Grazing

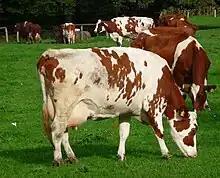
Dairy cattle grazing in Germany

In agriculture, grazing is a method of animal husbandry whereby domestic livestock are allowed outdoors to free range (roam around) and consume wild vegetations in order to convert the otherwise indigestible (by human gut) cellulose within grass and other forages into meat, milk, wool and other animal products. Grazing is often done on lands that are unsuitable for arable farming, although there are occasions where arable lands and even prior farmlands are intentionally kept or converted to pastures to raise commercially valuable grazing animals.